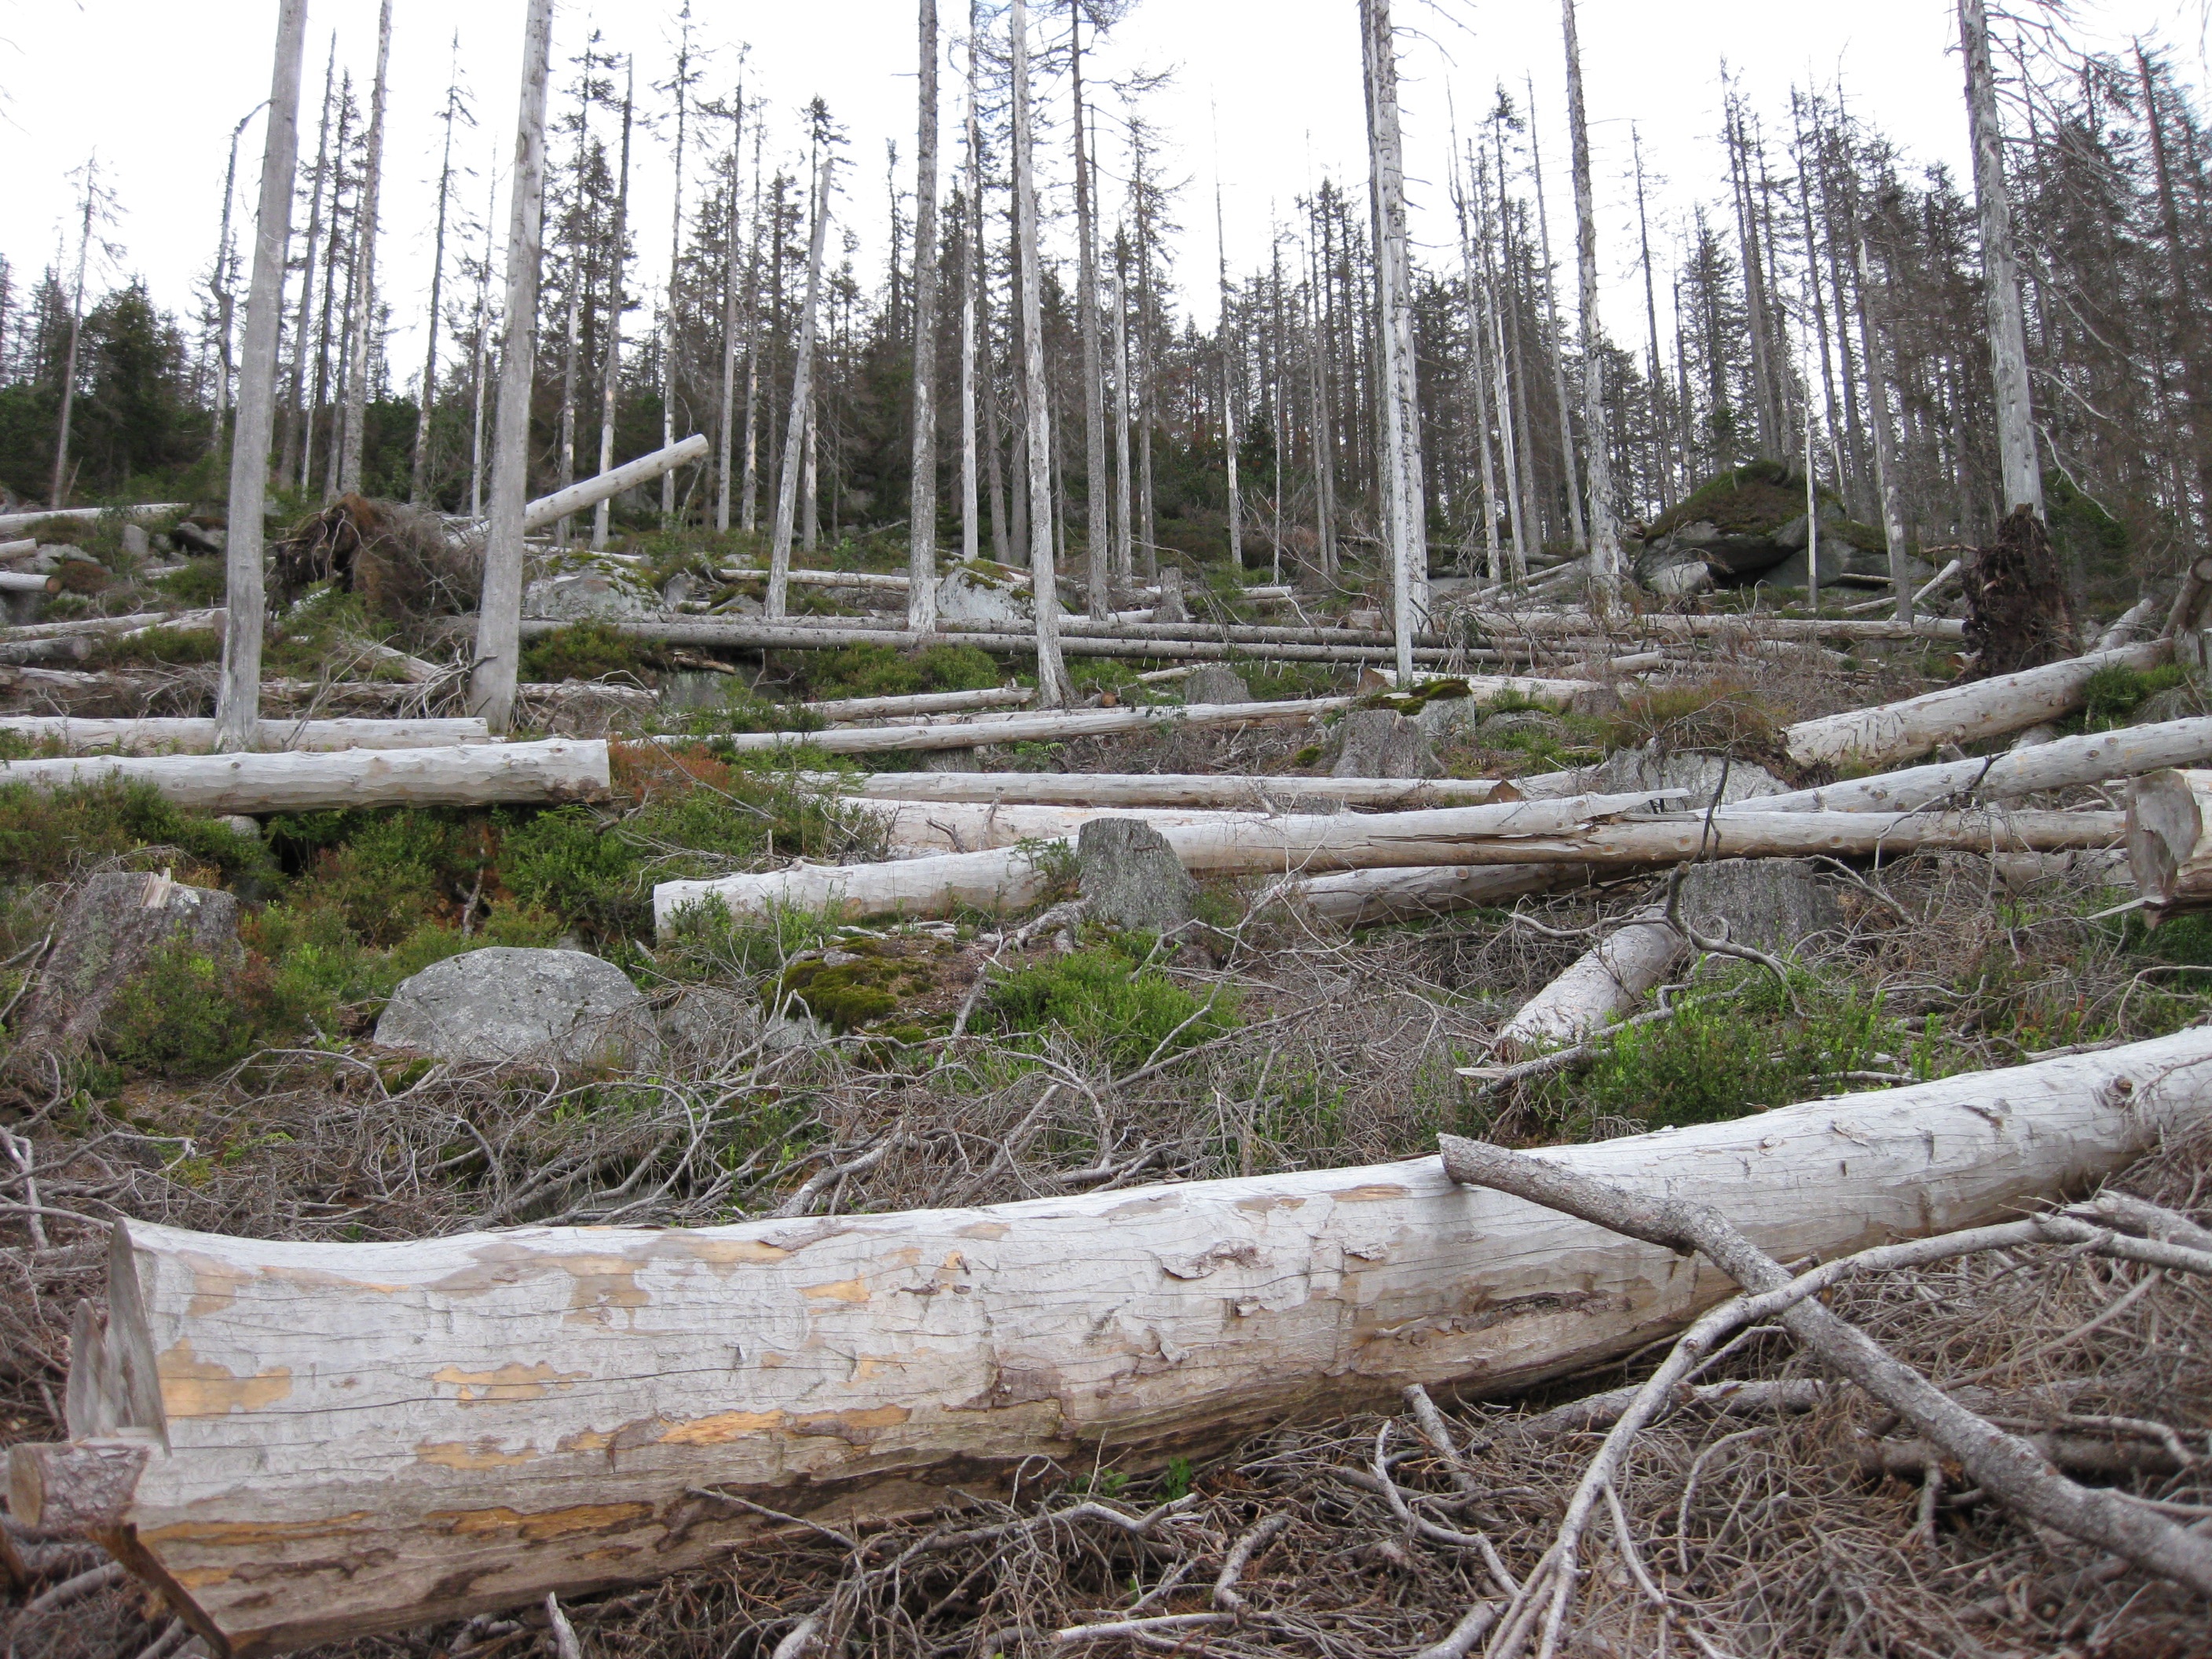
tree, forest, wilderness, wood, trail, wetland, grove, woodland, habitat, ecosystem, dead wood, dying tree, natural environment, geological phenomenon